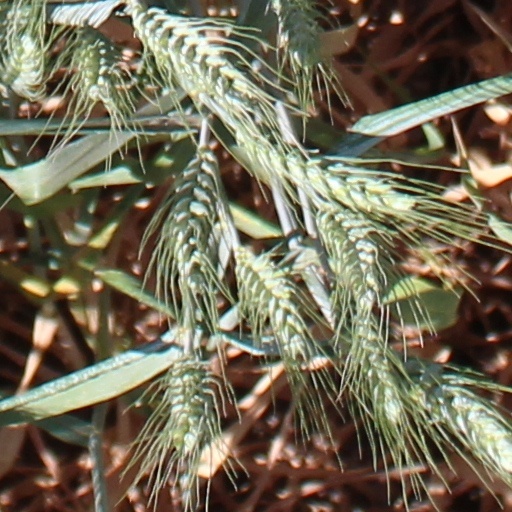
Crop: wheat